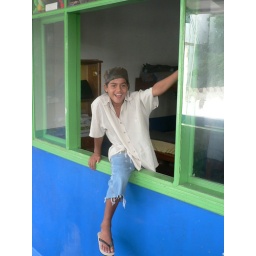
boy in window